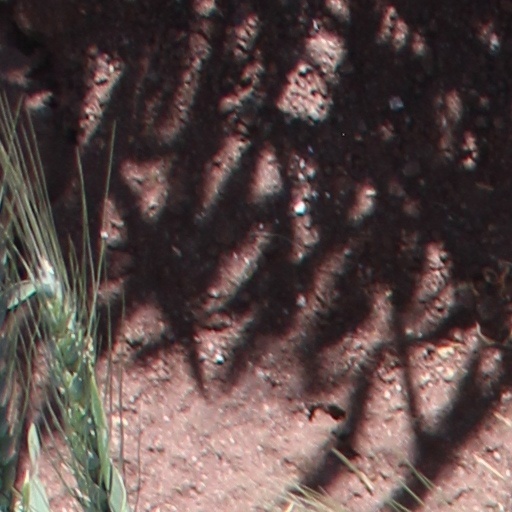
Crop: wheat